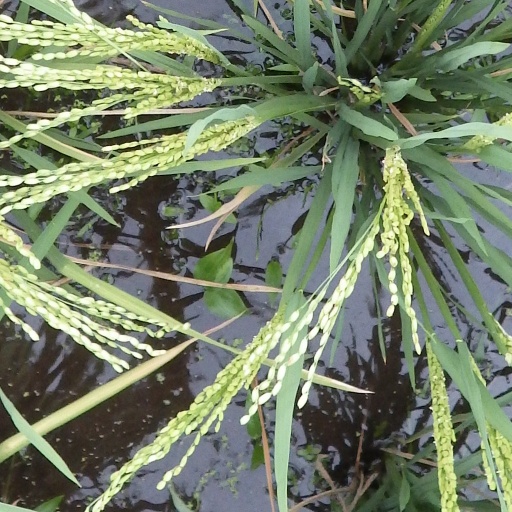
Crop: rice